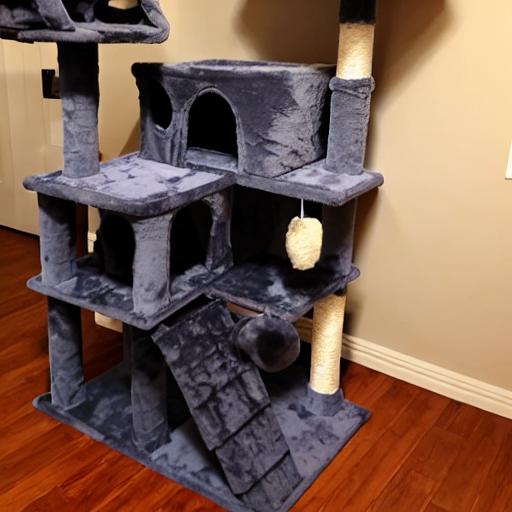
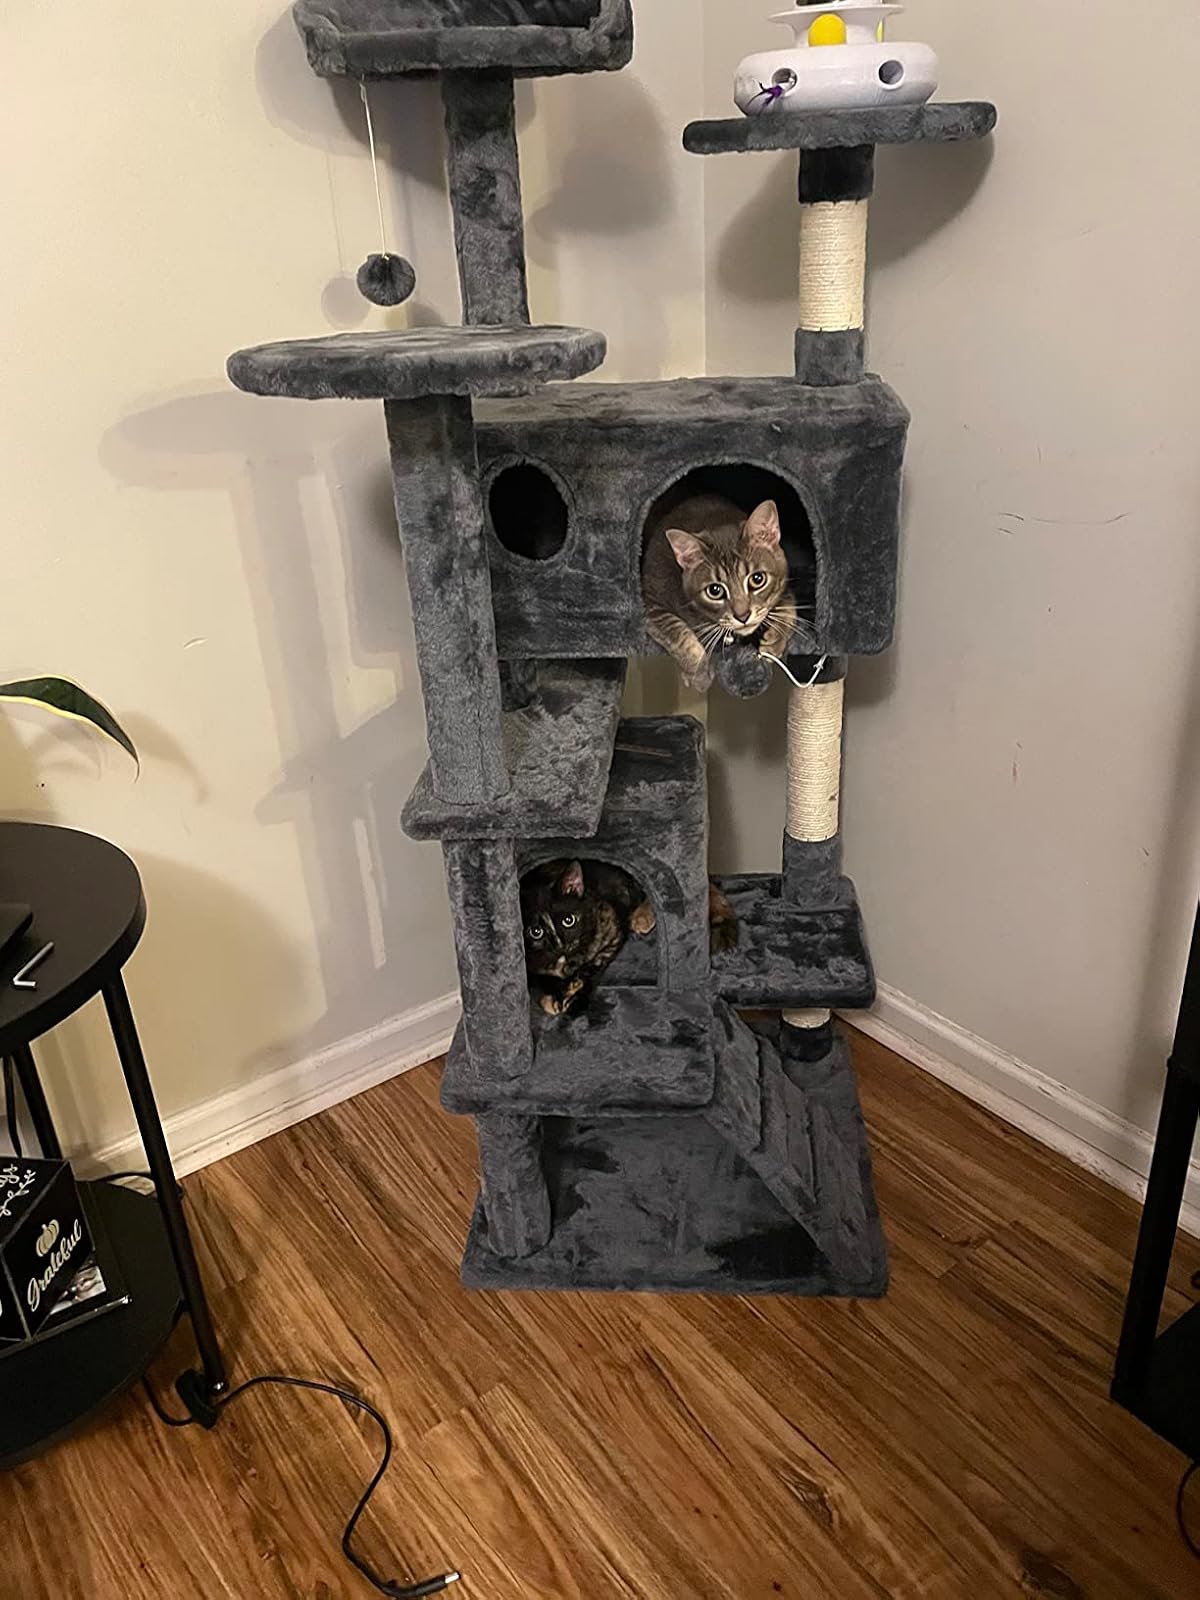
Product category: items_cat tree
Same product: no